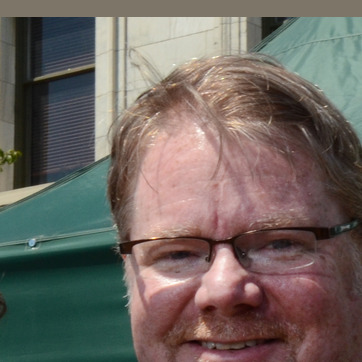
Material: skin